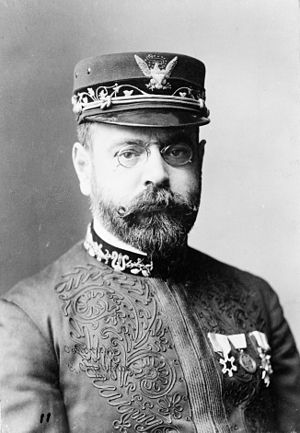
John Philip Sousa
"John Philip Sousa var en amerikansk komponist og korpsdirigent. Han er nok en af de mest kendte marchkomponister. Han skrev over 100 marcher i løbet af sin karriere, deriblandt ""The Stars and Stripes Forever"".